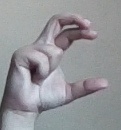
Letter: thal